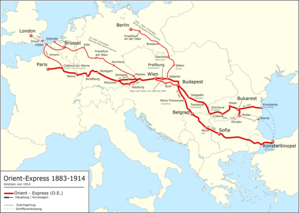
Carte des trajets de l'Orient Express de 1883 à 1914. Frontier de 1914
L'Orient-Express est un train de luxe créé par la Compagnie internationale des wagons-lits qui, depuis 1883, assure la liaison entre Paris, Vienne, ainsi que Venise, à partir de 1919, et Constantinople, desservant plusieurs capitales de nations européennes. Dans les années 1920, avec des artistes-décorateurs comme René Prou ou bien René Lalique, le style « Orient-Express » atteignit son apogée. C'est après plusieurs changements d'itinéraire, deux guerres et enfin par l'abaissement continu de son prestige pendant la Guerre froide, que le service quotidien Direct-Orient-Express vers Istanbul et Athènes cessa en 1977, vaincu par la faiblesse de sa vitesse commerciale due aux interminables arrêts douaniers dans les pays communistes traversés, ainsi qu'à l'état obsolète de leurs réseaux, et malmené par la concurrence grandissante de l'aviation de masse.
La Compagnie internationale des wagons-lits, en forme longue la Compagnie internationale des wagons-lits et des grands express européens puis la Compagnie internationale des wagons-lits et du tourisme, appellation souvent abrégée en les Wagons-Lits, est une entreprise française d'origine belge, créée en 1872, prestataire de services dans le domaine ferroviaire : hôtellerie ferroviaire mais aussi restauration à bord et à terre. Présente à l'origine dans de nombreux pays, elle s'est recentrée ces dernières années sur l'Europe mais va connaître de nouveau une implantation mondiale grâce à sa filiatisation récente. Elle jouit notamment du monopole de la restauration ferroviaire en Italie ou Autriche et assure, entre autres, la restauration sur les TGV et Intercités de la SNCF, les rapides AVE de la Renfe sur la nouvelle ligne Madrid-Barcelone et poursuit sa mission d'origine : le service à bord de la grande majorité des wagons-lits européens. Le groupe Accor n'est plus son actionnaire majoritaire à la suite de la revente de ses parts au groupe Newrest.